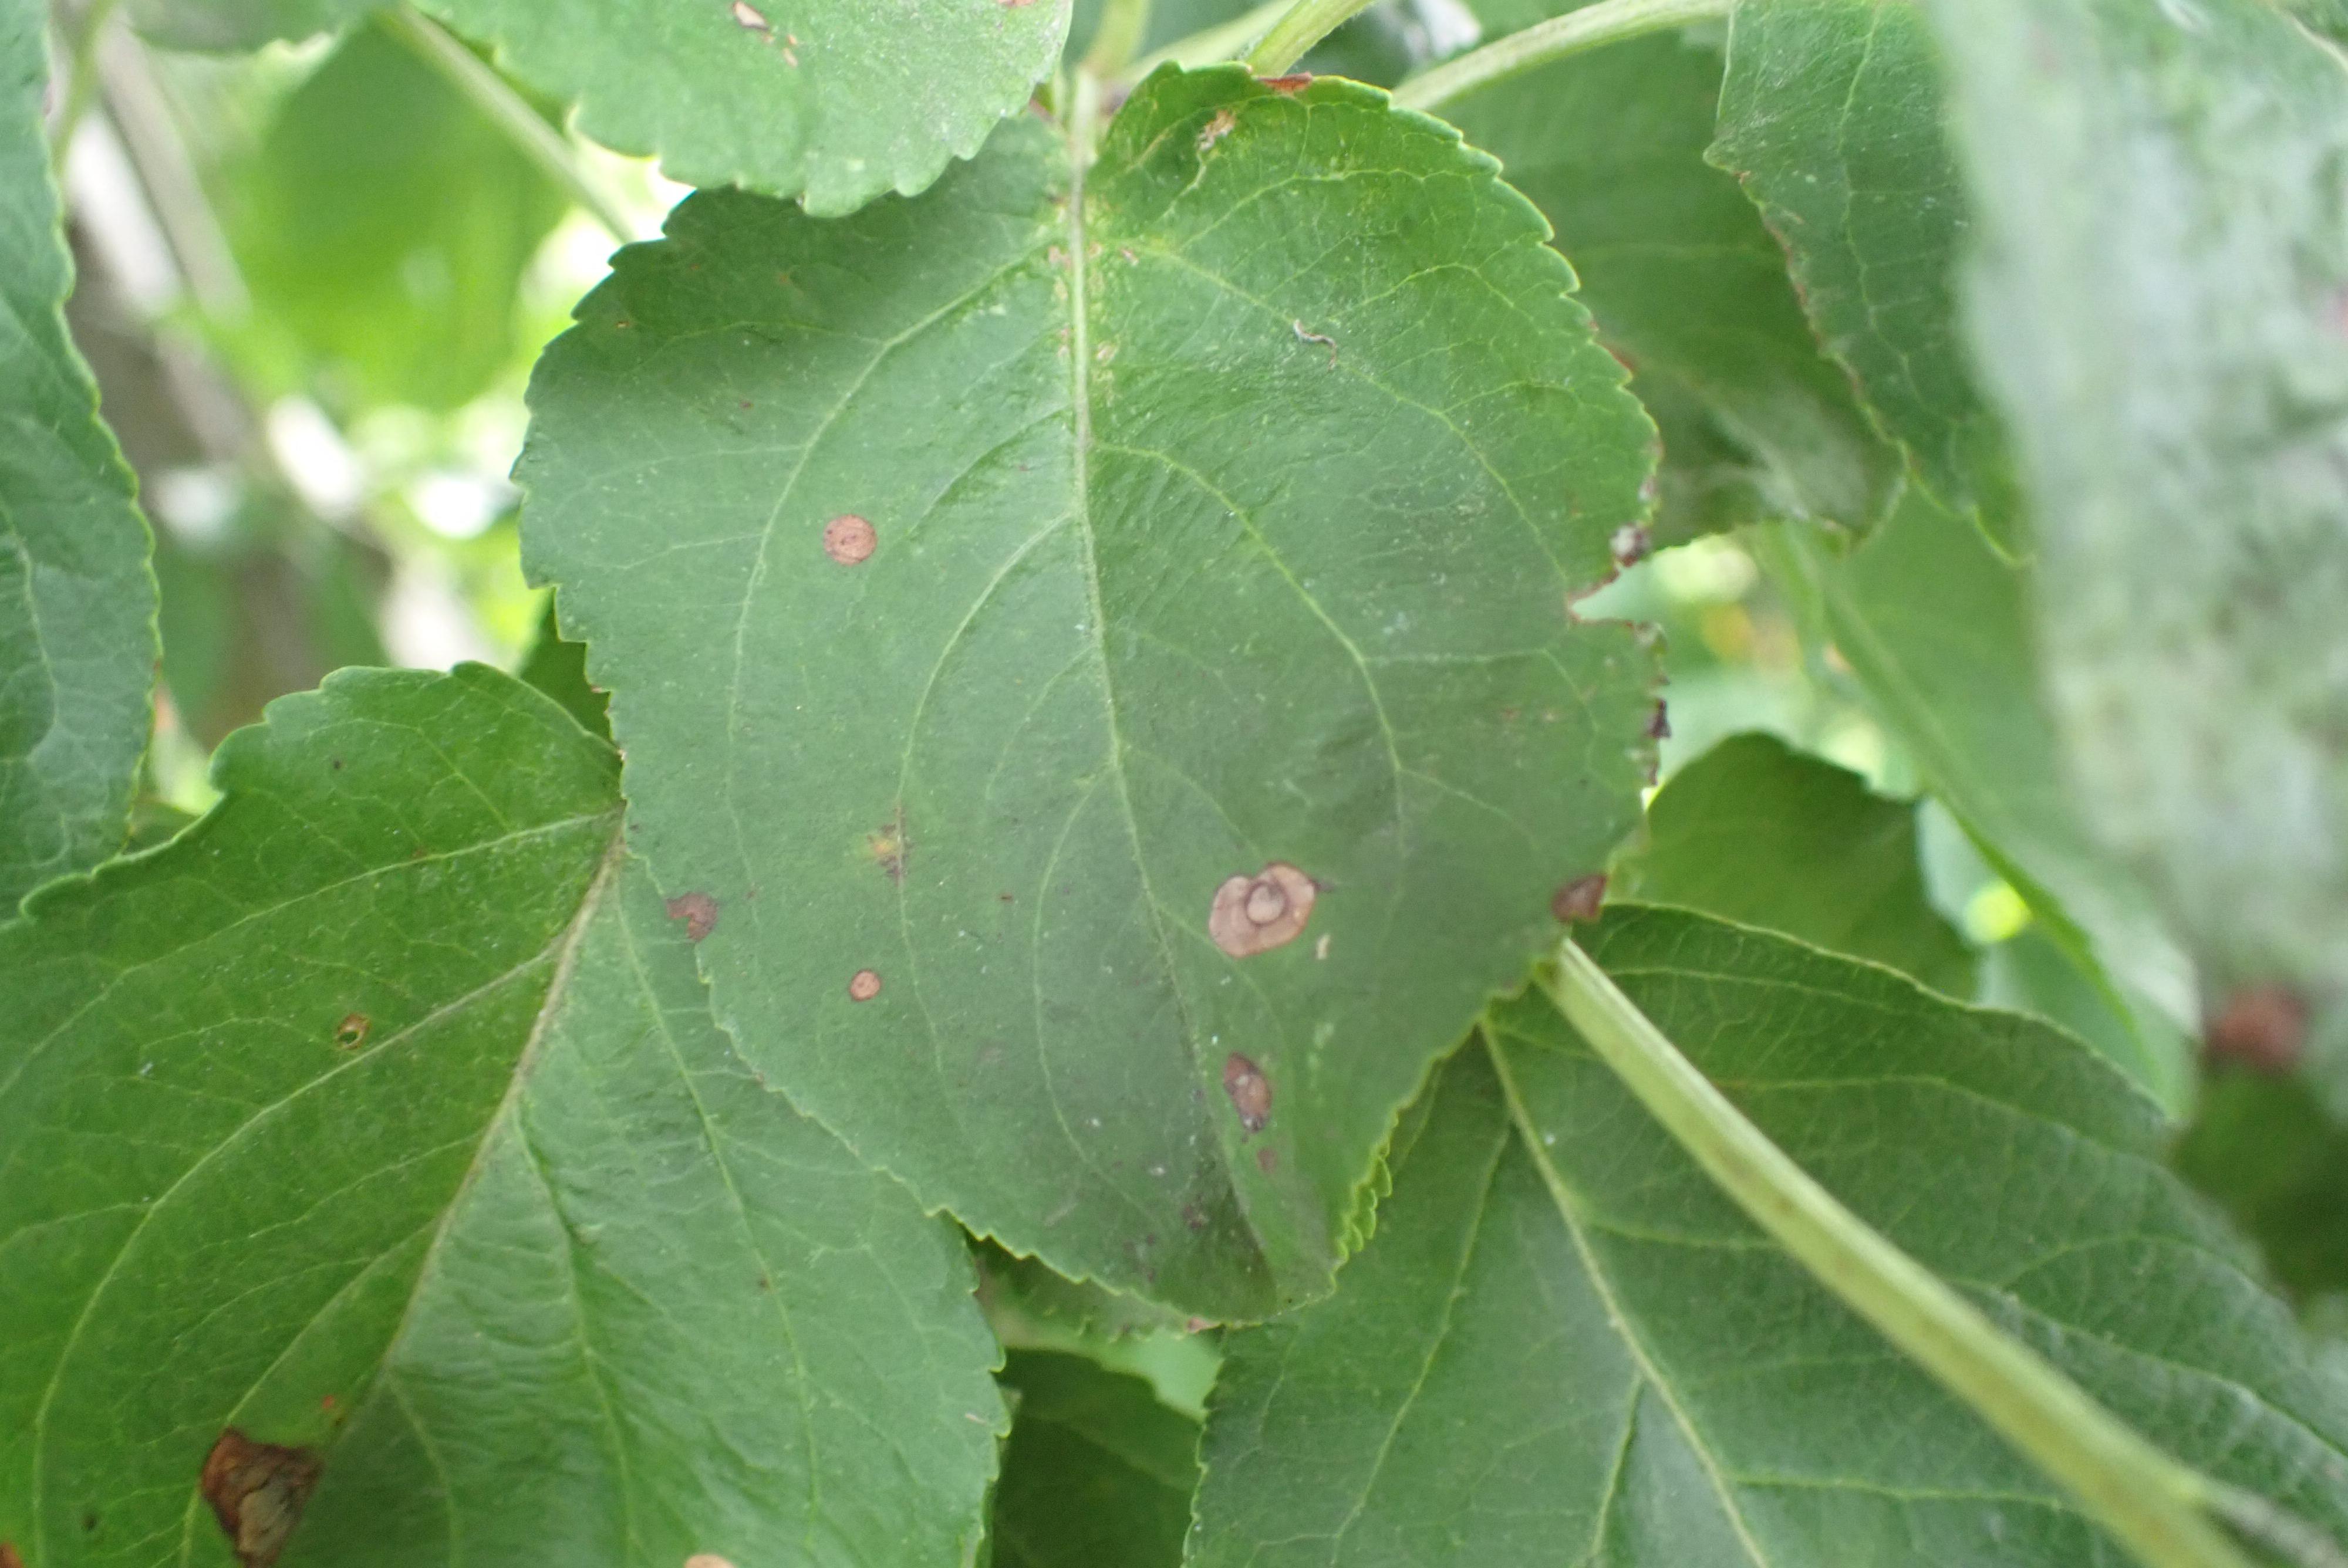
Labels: frog_eye_leaf_spot